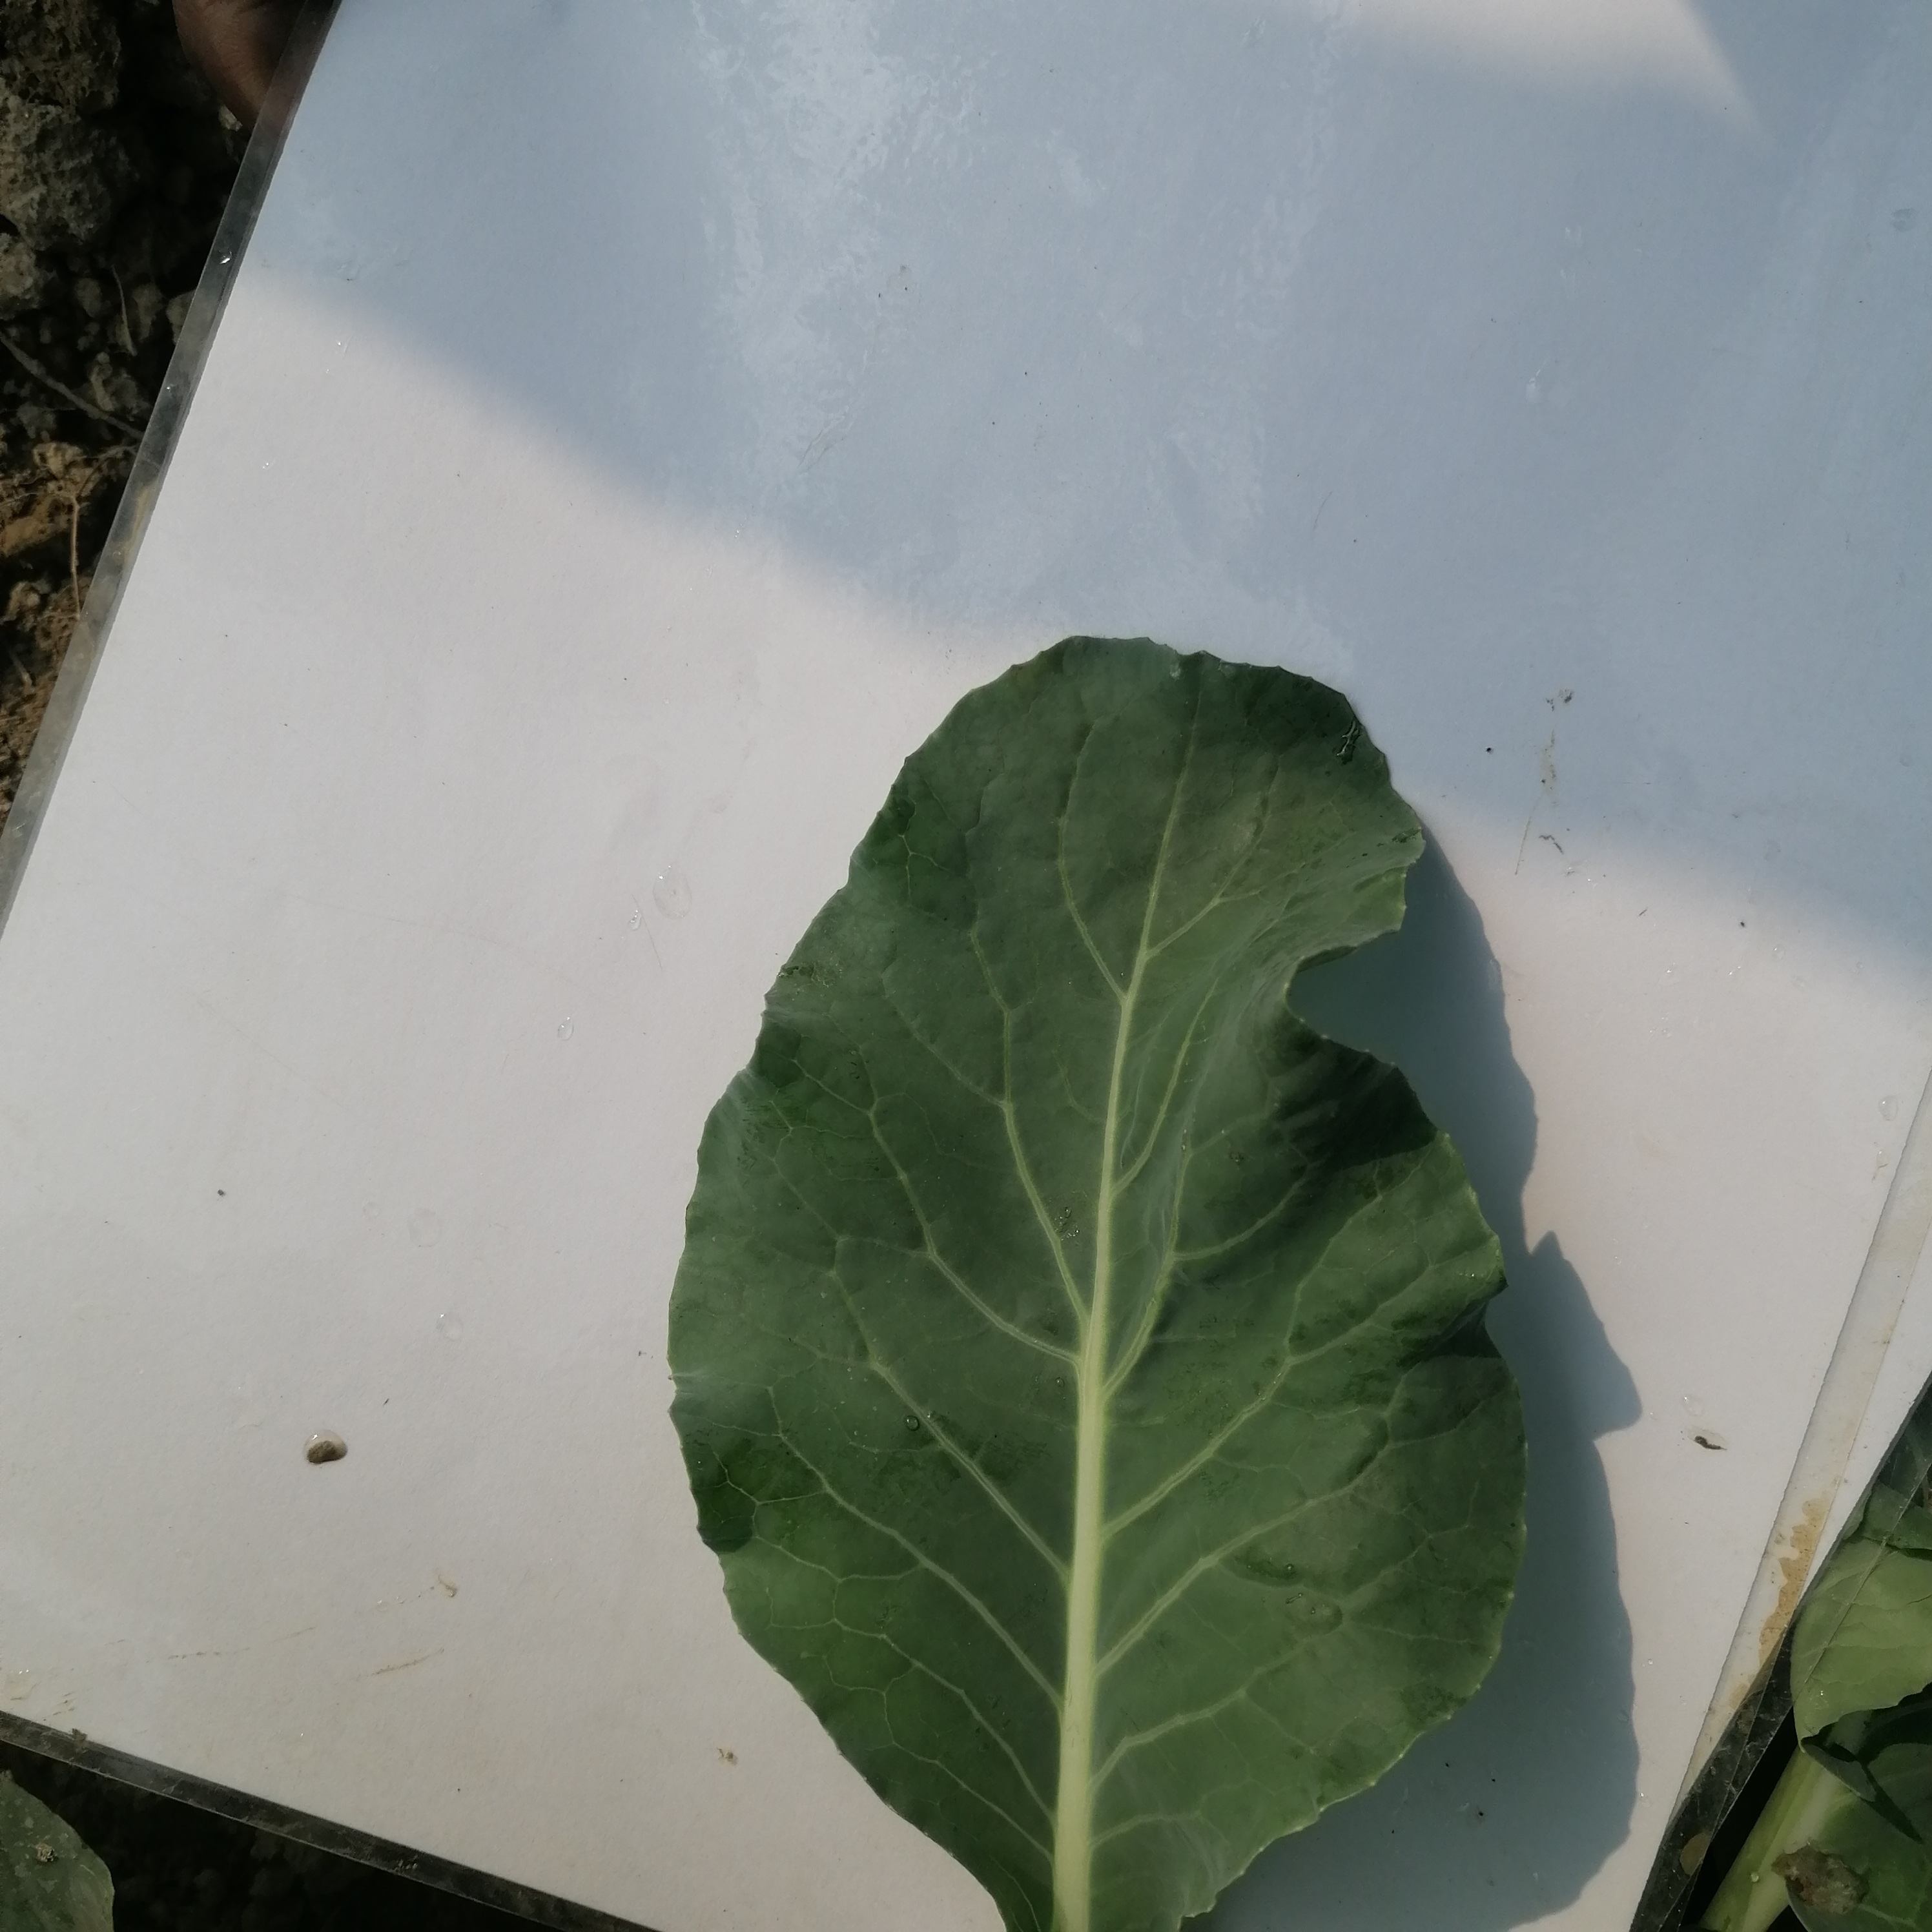
Label: Healthy